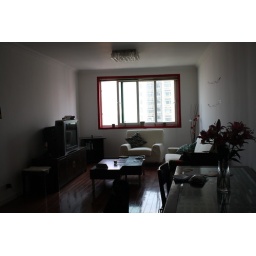
living room 2 - i painted the red around the window